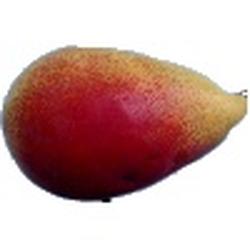
Label: Pear